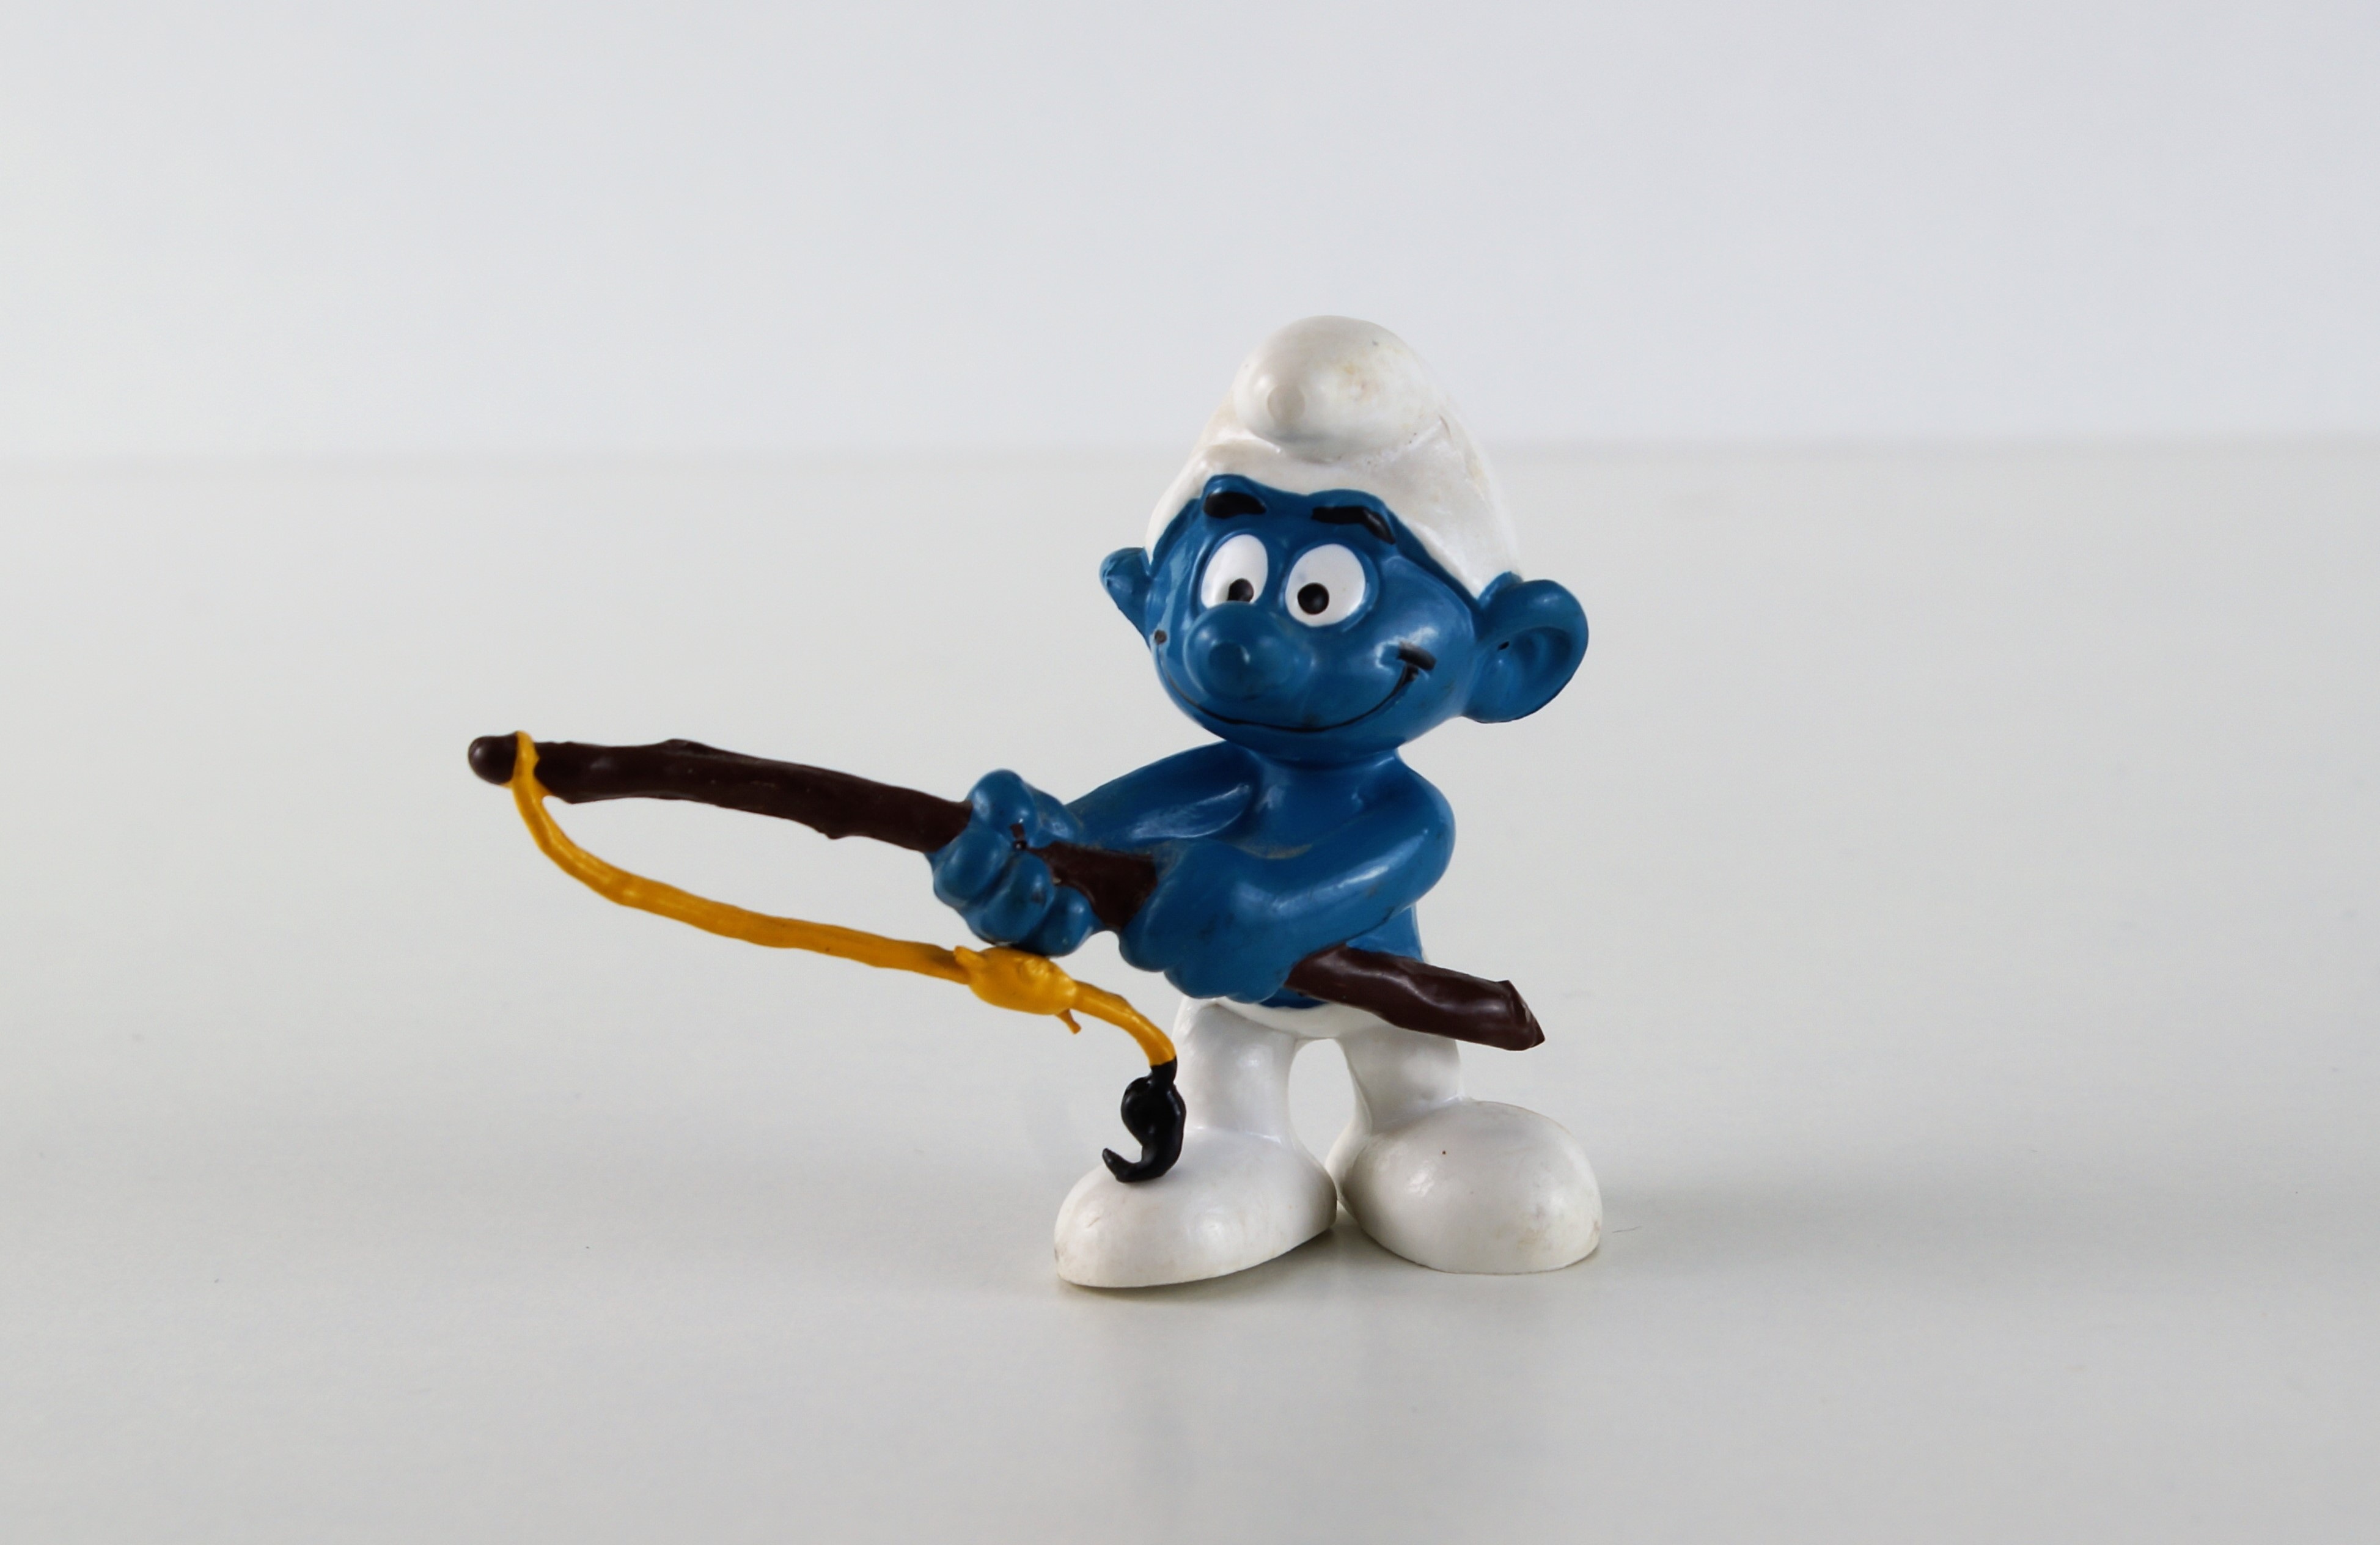
decoration, blue, toy, figure, figurine, toys, action figure, smurfs, collect, smurf, angel smurf